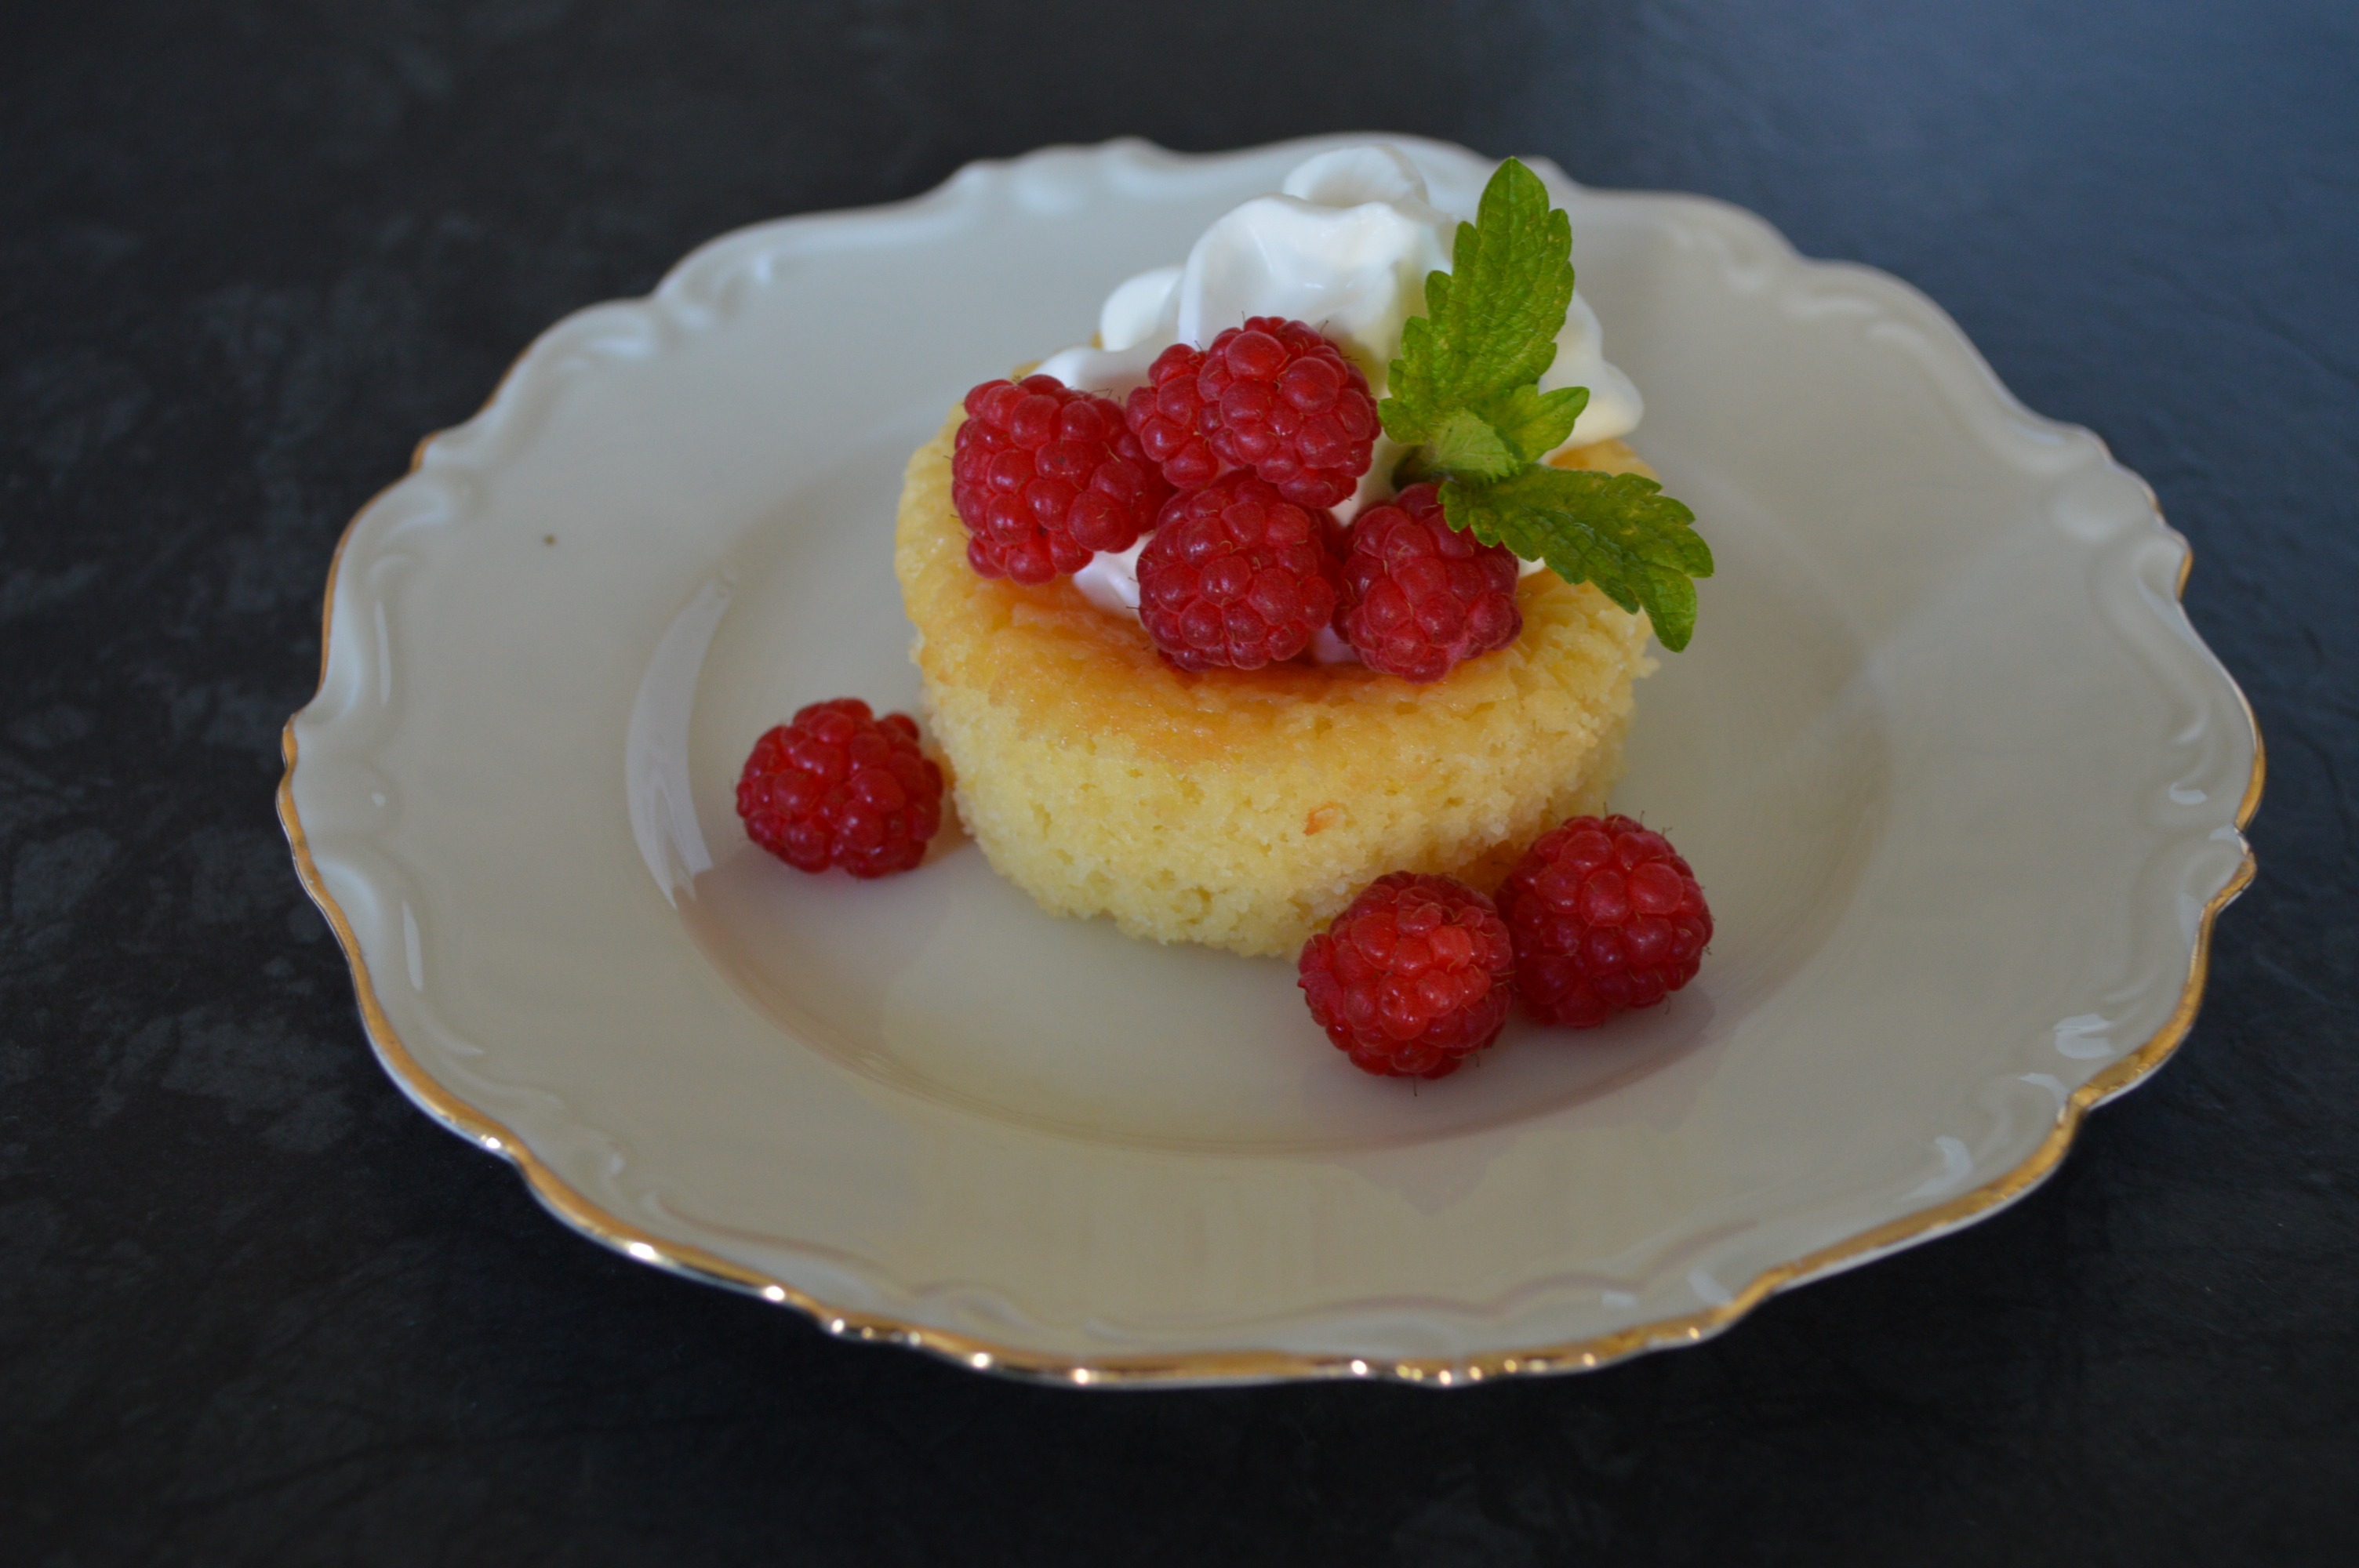
plant, raspberry, fruit, sweet, cute, dish, meal, food, produce, breakfast, cupcake, baking, snack, dessert, cuisine, cream, delicious, cake, homemade, pie, strawberry, muffin, whipped cream, icing, decorative, strawberries, rasberries, yummy, pavlova